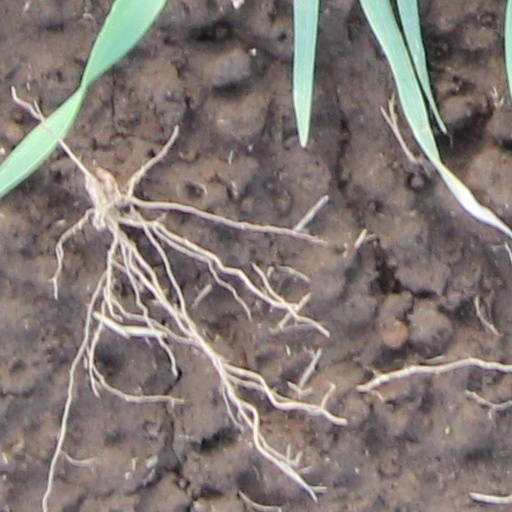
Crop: wheat